Musketeer

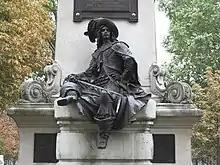
D'Artagnan's monument in Paris

In terms of recruitment, entry into the Musketeers was much sought after by those sons of the aristocracy who did not possess the quarterings of nobility required for the and . These two senior guard units were closed to all but the highest ranking and wealthy noble families. Accordingly for lesser gentry, or ambitious commoners, service in the Musketeers was the only way to join a mounted unit in the royal household and perhaps catch the King's eye. However, enlistment did require both letters of recommendation and evidence that a recruit had the family means to support the costs of service. These included the provision of horses, swords, clothing, a servant and equipment. Only the musket, the sleeveless soubreveste and the distinctive blue cassock were provided by the monarch.